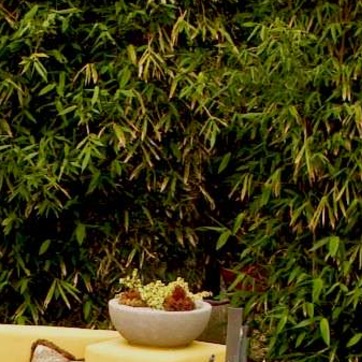
Material: foliage